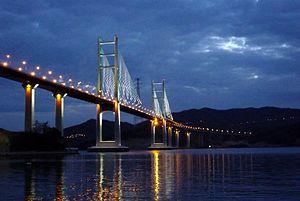
Pont de Masan Changwon
Le pont de Machang est un pont qui permet de traverser la baie de Masan et de contourner cette ville de l'agglomération de Changwon par le sud. Le nom du pont est formé à partir de la première syllabe de chacune de ces deux villes. D'une longueur totale de 1 700 m, il est composé d'un pont à haubans long de 740 m avec une portée principale de 400 m flanqué des deux côtés par un viaduc.